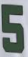
Number: 5